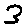
Label: 3